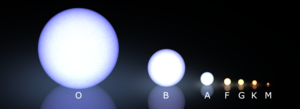
En astronomie, les étoiles présentent quatre caractéristiques principales : température de couleur, gravité à la surface, masse et luminosité. Ces caractéristiques ne sont pas indépendantes les unes des autres et ne sont pas directement mesurables. Cependant, elles permettent d'associer un type spectral à chaque étoile.
Une planète super-habitable ou superhabitable ou, plus globalement, un monde super-habitable, est une planète ou une lune qui présente des conditions plus appropriées pour l'émergence et l'évolution de la vie que la Terre. Cette classe d'objets demeure actuellement hypothétique.